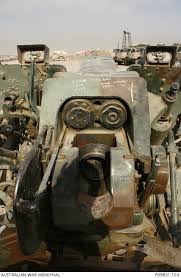
Label: D-30